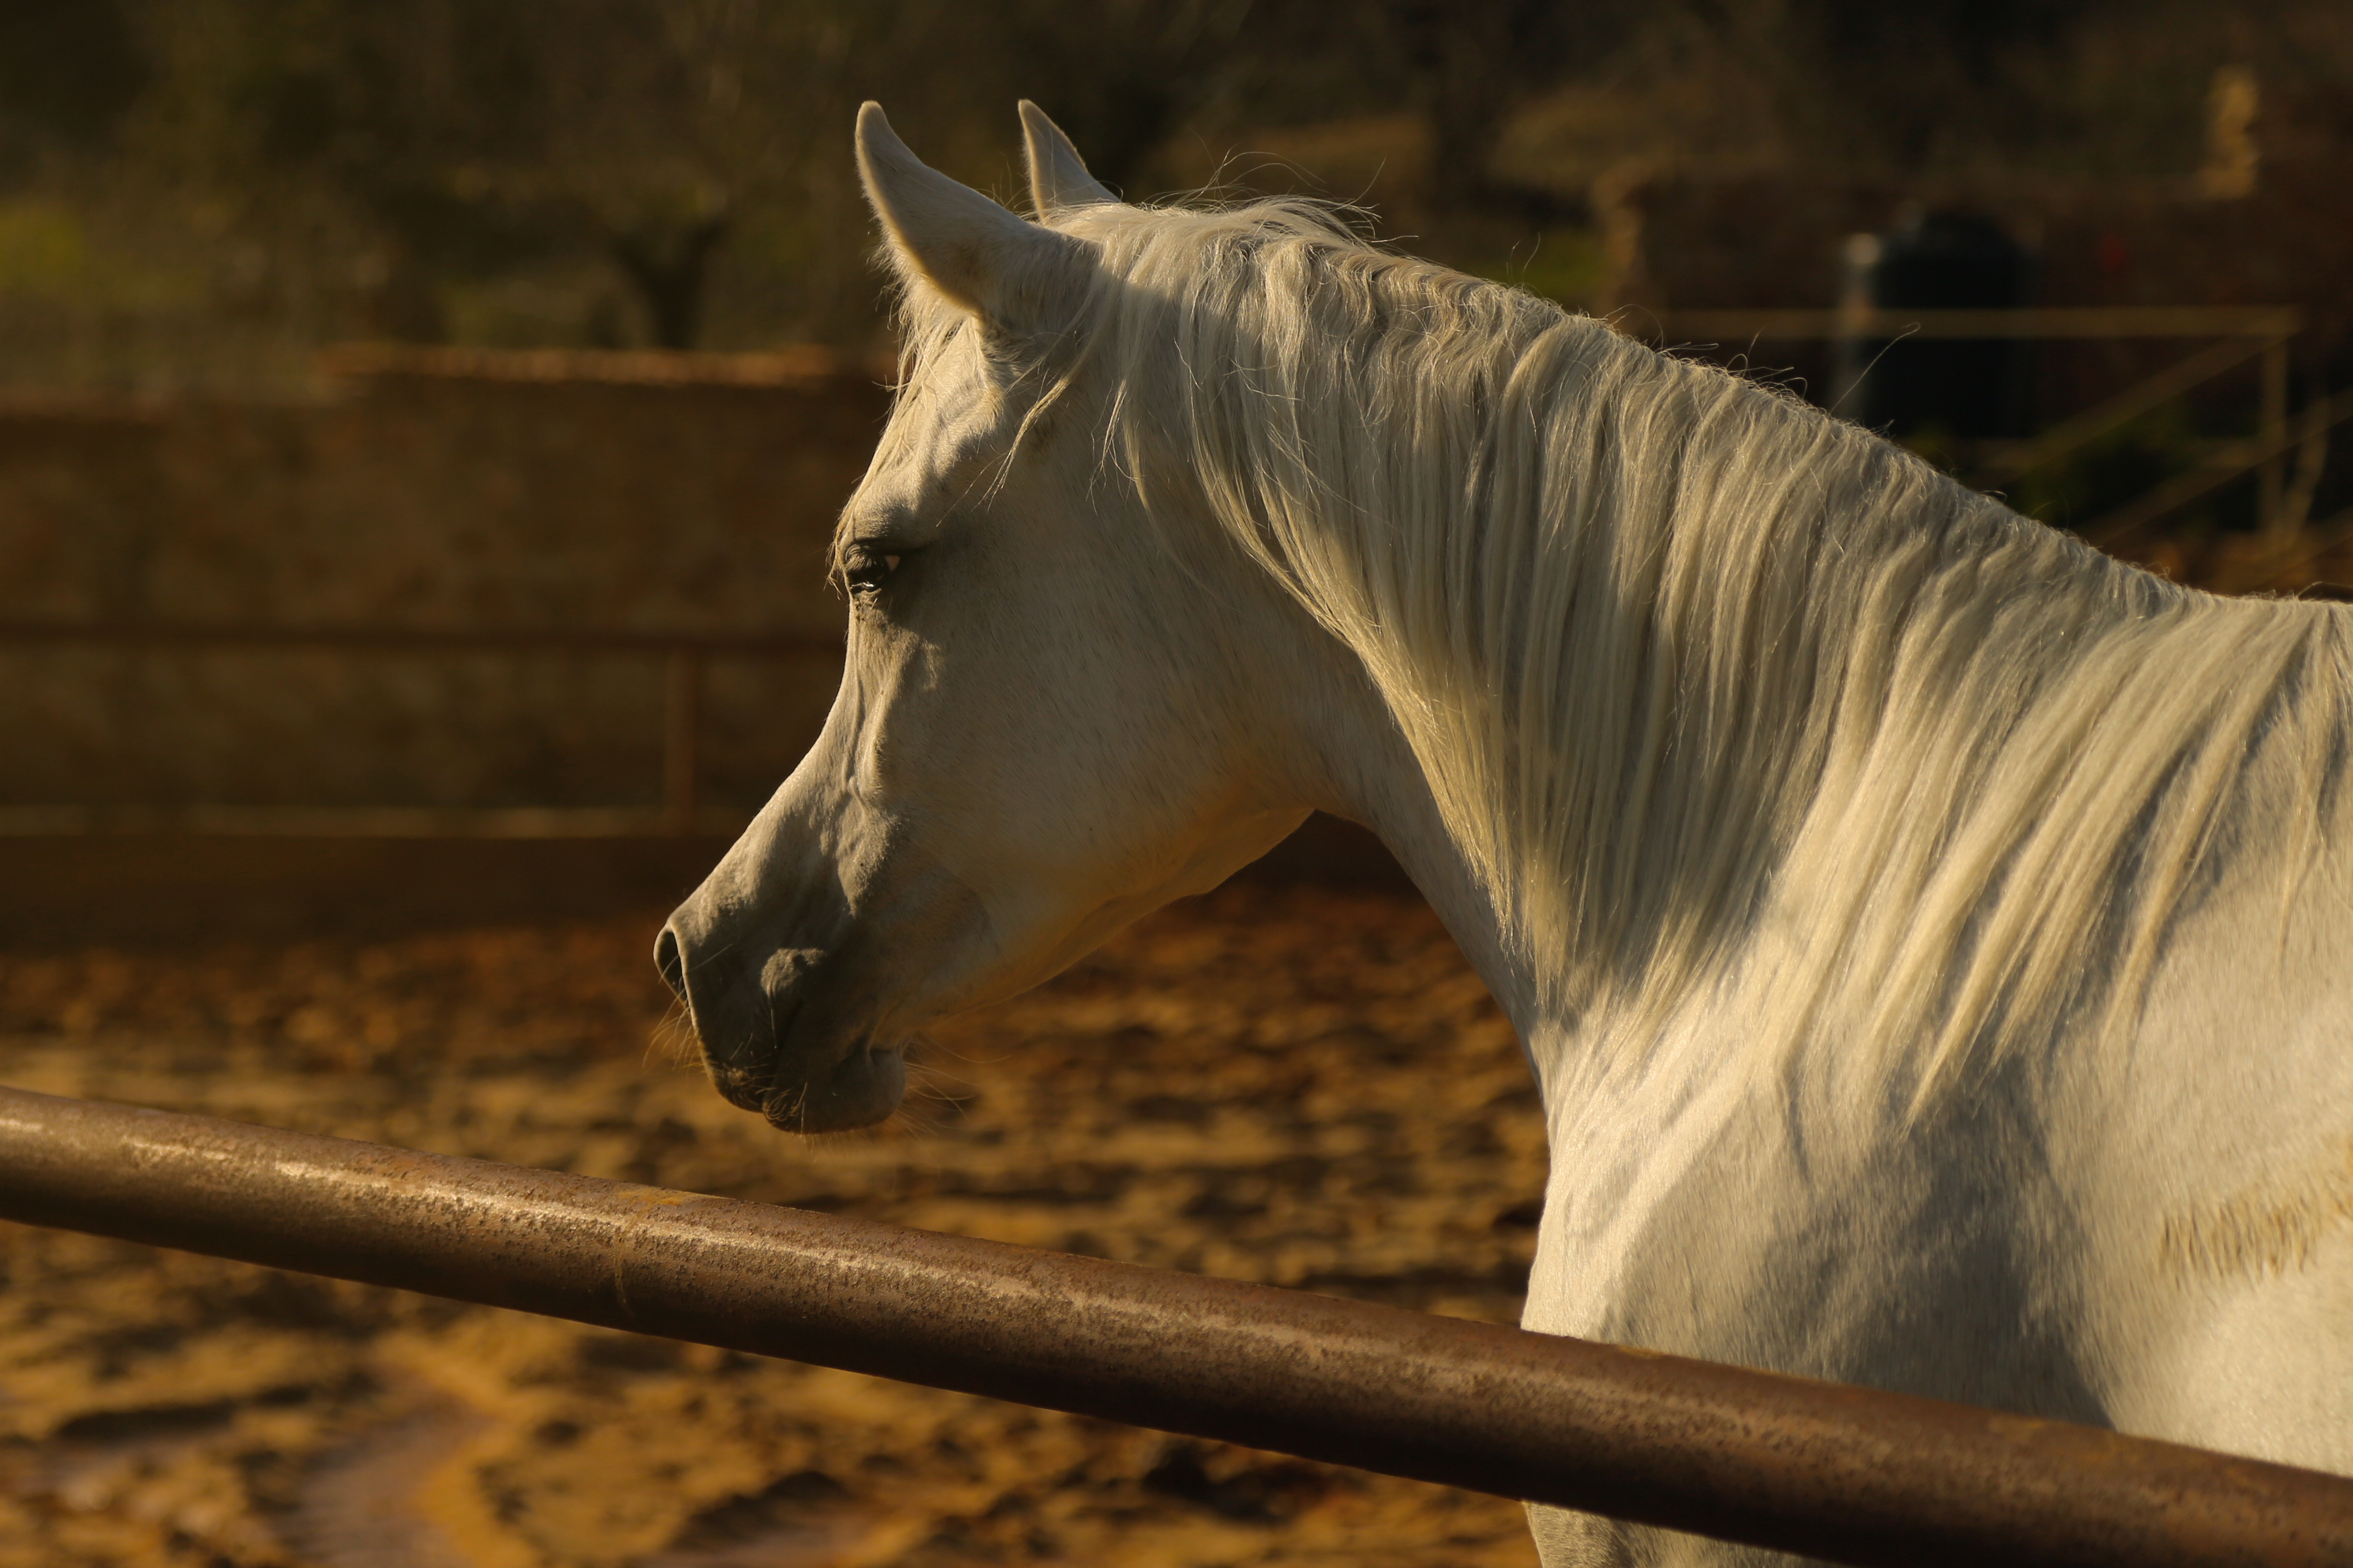
animal, horse, mammal, stallion, mane, fauna, close up, vertebrate, mare, arab, white fur, horse like mammal, mustang horse